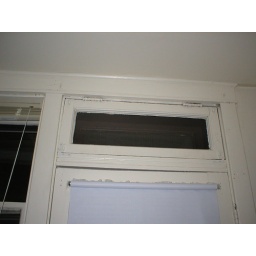
window over kitchen door